Idan Matalon

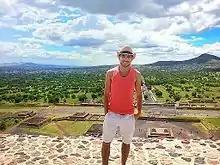
Matalon is known for filming lipsyncing videos both in Tel Aviv and internationally.

According to Gay.net, it was around 2010 that Matalon again began uploading self-made videos to YouTube, often featuring him and friends lipsyncing to pop songs around Tel Aviv. As the videos grew in popularity, "Out Traveler" dubbed him an "online lipsync star," describing one of his typical videos as "[Matalon] dancing around Tel Aviv street corners while lipsyching to Korean pop music." Matalon continued to upload videos into 2012, also beginning to film street interviews and talk about diverse topics. Around 2012 he was also working as a party line owner at the club Evita, a youth coordinator at the Bat Yam community center, and a coordinator of military preparation schools in Bat Yam.